Henry Septimus Sutton

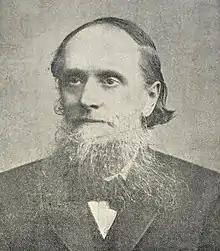
Sutton

Henry Septimus Sutton (10 February 1825 – 2 May 1901) was an English journalist and temperance activist, known as a religious poet.